William D. Steers

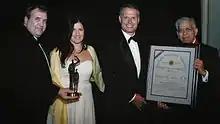
Dr. William D. Steers is awarded the Hugh Hampton Young Award for outstanding contributions in urological education and pharmacology of the genitourinary tract, including female urology, urinary incontinence and neurogenic bladder, 2011

Steers was named by "Men's Health" magazine as one of the top fifteen doctors for men in the U.S. He was awarded the American Urological Association's Hugh Hampton Young Award, Gold Cystoscope Award, Dornier’s Innovation prize, Gineste Award for research in erectile dysfunction, the Zimskind Award in Neurourology, the annual Castle Connelly.